James Charlton (poet)

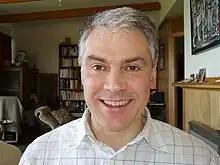
James Charlton

James Charlton (born 1947) is an Australian poet and writer in the area of interfaith and interreligious studies. Born in Melbourne, Australia, Charlton has lived mostly in Tasmania. He completed an MA at the University of Cambridge, where he was at Fitzwilliam College, and a PhD at the University of Tasmania. Poetry editor of the Australian literary quarterly "Island" from 2002 to 2008, he delivered the inaugural Gwen Harwood Memorial Lecture in 2008.